Sky position (RA, Dec in degrees): 323.238, 0.6055
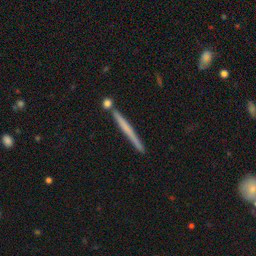
Galaxy morphology: Edge-on Galaxies without Bulge